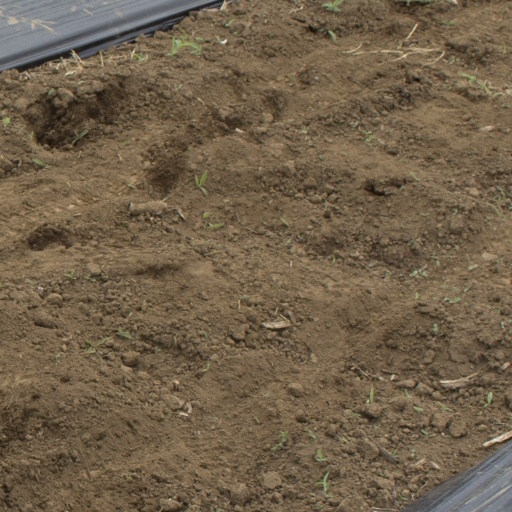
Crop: Jerusalem artichoke